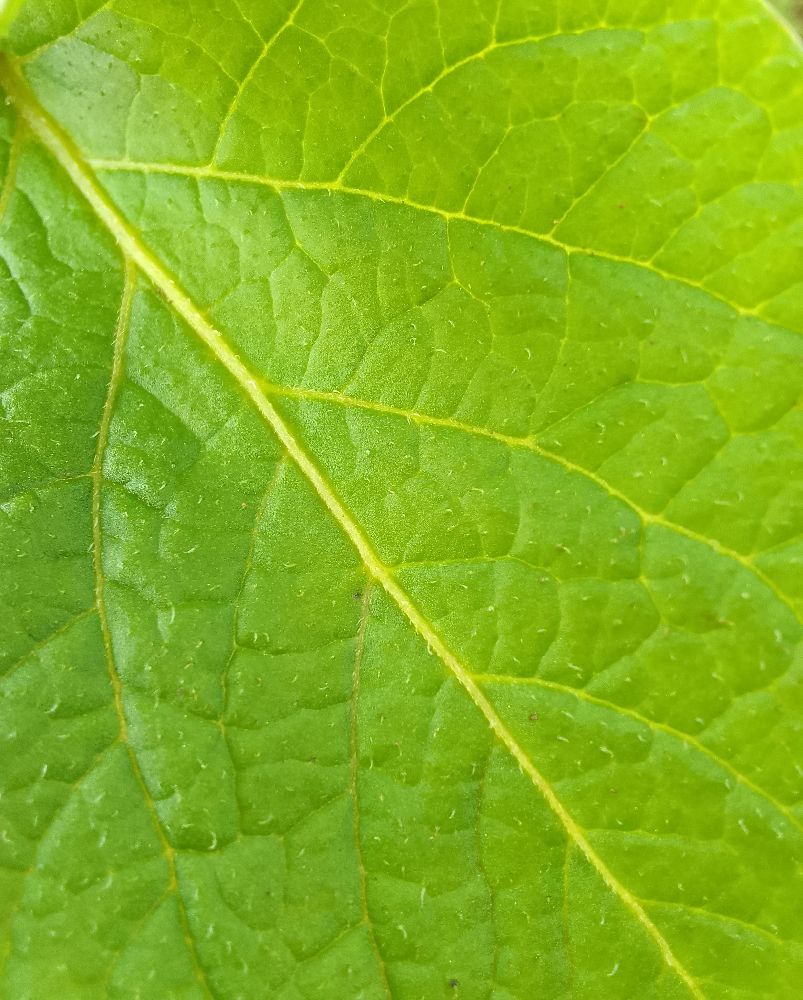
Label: Healthy